Groves High School (Georgia)

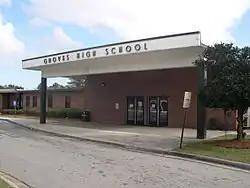
The main entrance of Robert W. Groves High School

Robert W. Groves High School (also known as Groves High School or GHS) is a public secondary school located in Garden City, Georgia, United States, serving students in grades 9–12. The school is part of Savannah-Chatham County Public Schools, with admission based primarily on the locations of students' homes.